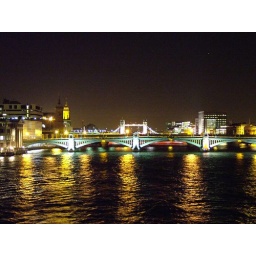
looking towards tower bridge in the background